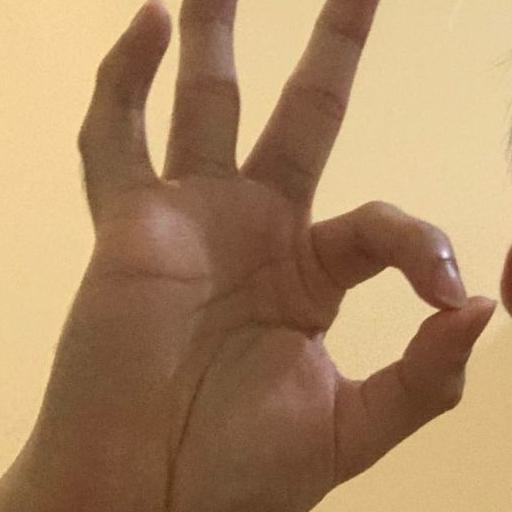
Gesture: ok